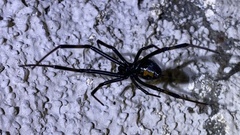
Species: Lactrodectus_hesperus